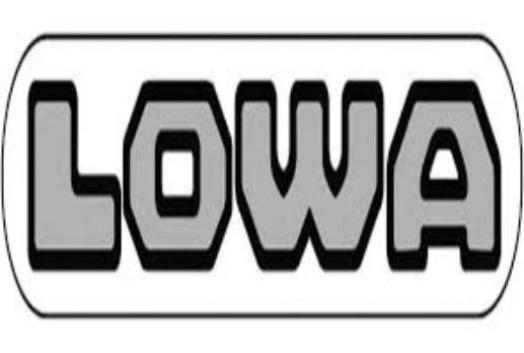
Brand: lowa
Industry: Sports